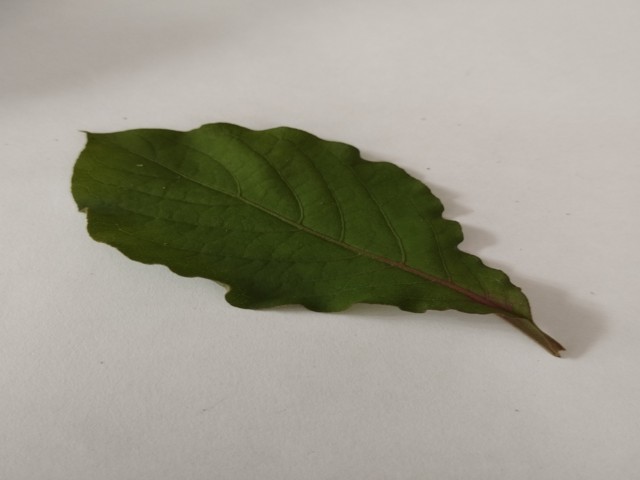
Plant: apang